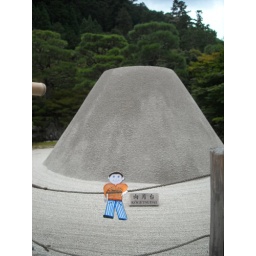
On the ground of the golden pavilion in Kyoto. This is a mound of sand supposedly shaped like Mt. Fuji.